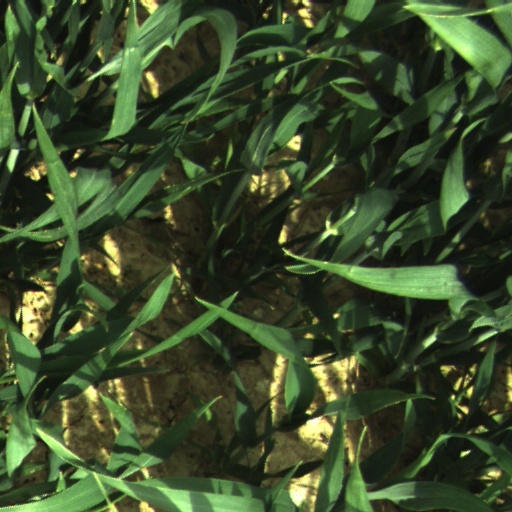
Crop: wheat